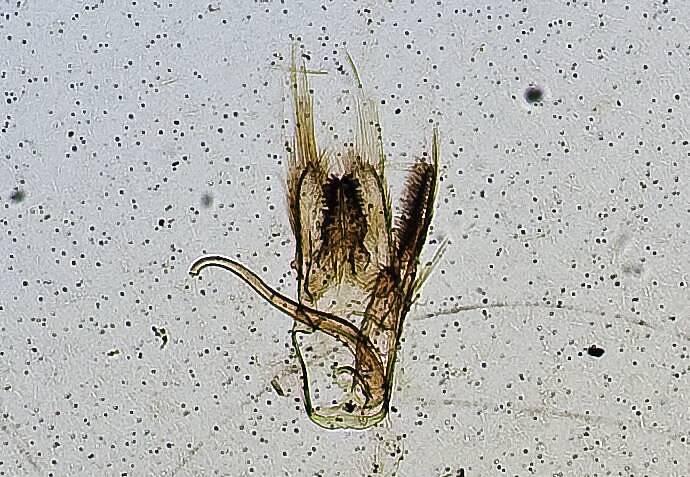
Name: Deuterocopus issikii
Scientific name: Deuterocopus issikii Yano
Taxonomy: Animalia, Arthropoda, Insecta, Lepidoptera, Pterophoridae
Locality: New Guinea; andai, Unknown, Papua New Guinea
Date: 1 Jun 1936